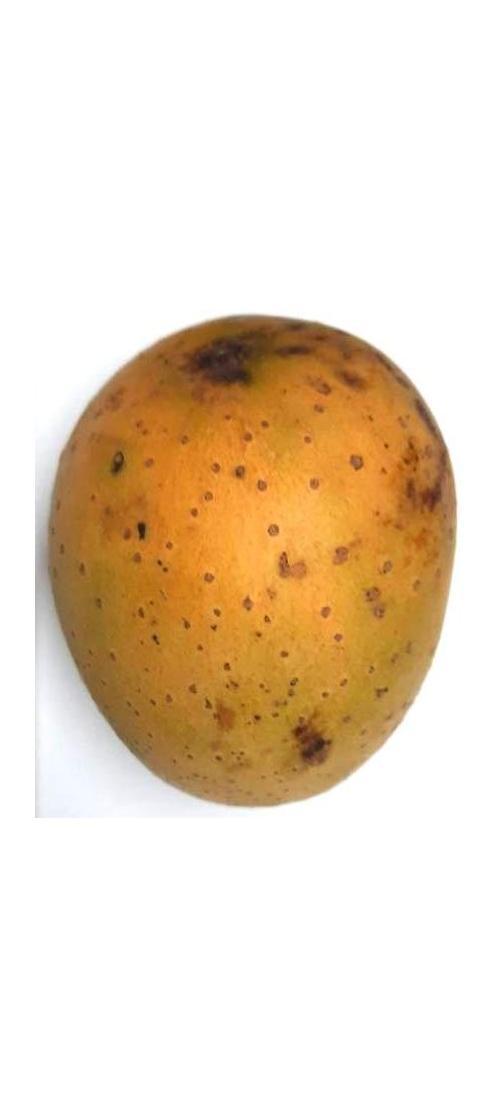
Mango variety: Gourmoti